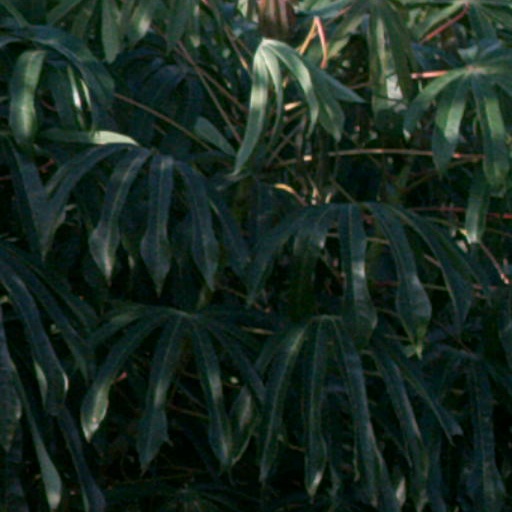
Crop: cassava